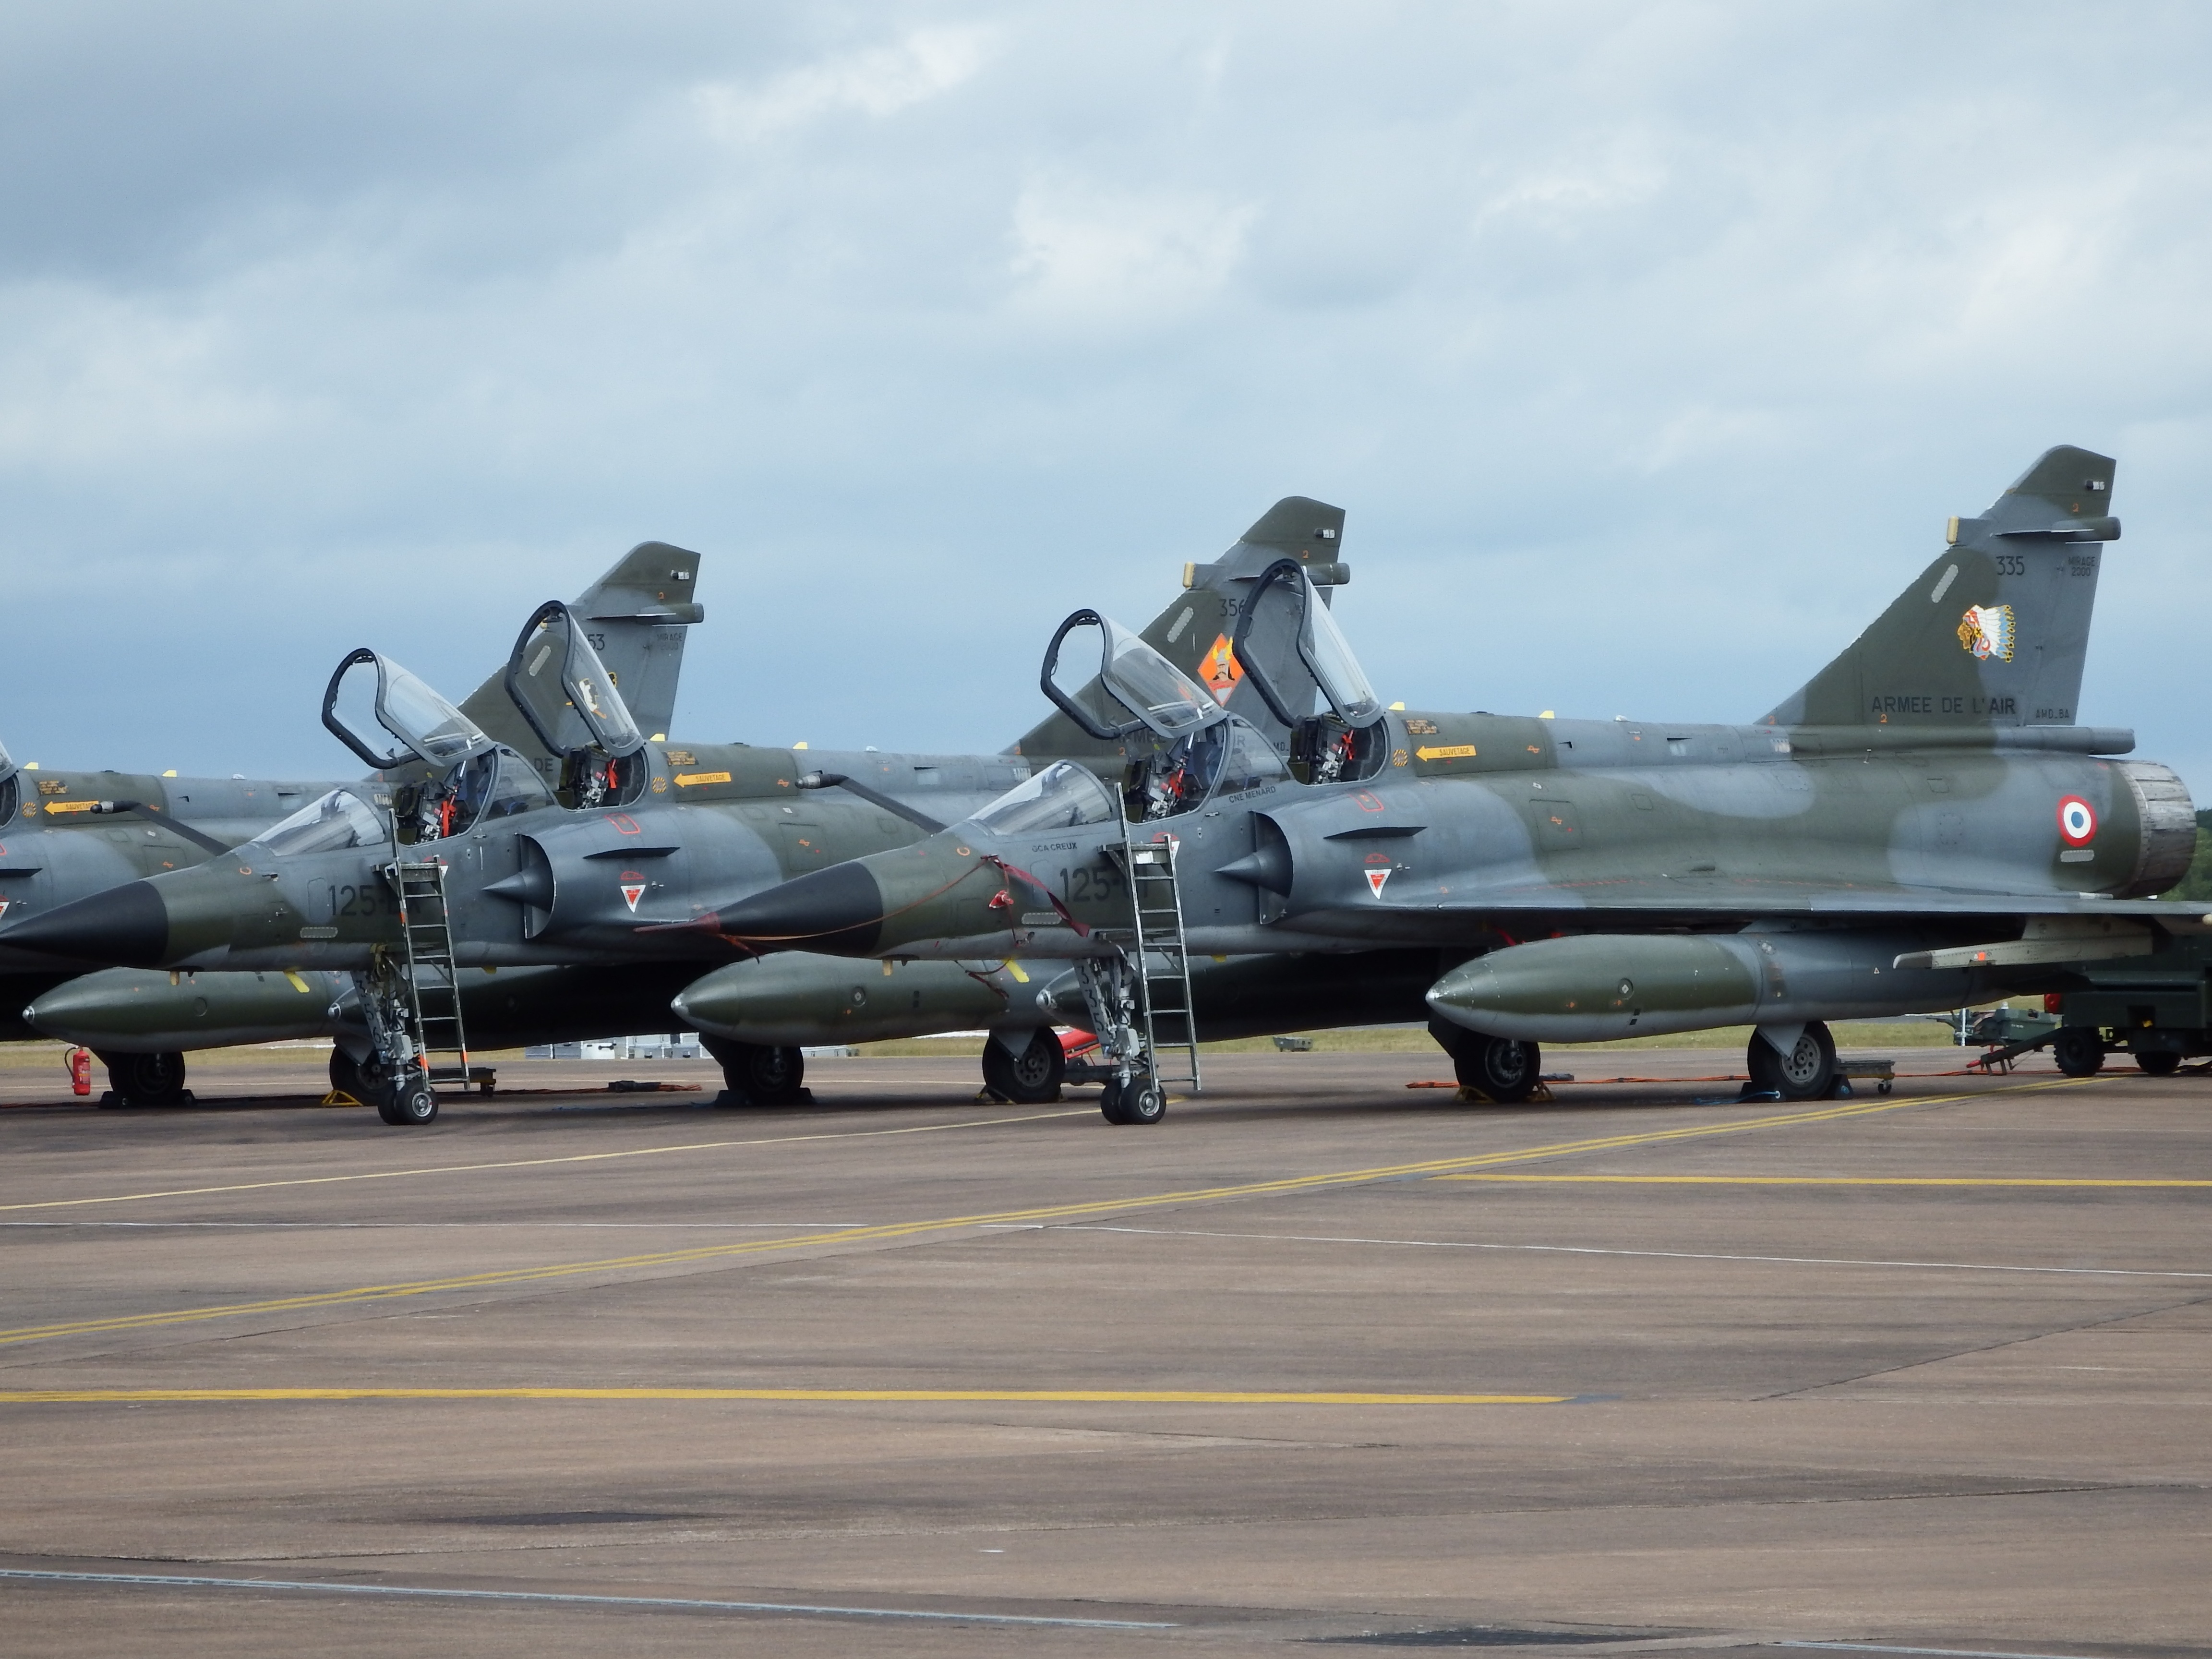
airplane, plane, aircraft, military, airforce, jet, vehicle, aviation, french, warplane, fighter, mirage, air show, air force, jet aircraft, fighter aircraft, military aircraft, atmosphere of earth, northrop f 5